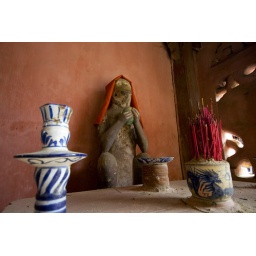
A three weeks trip through Vietnam and Cambodia. A monkey idol in the japanese bridge of Hoi An.